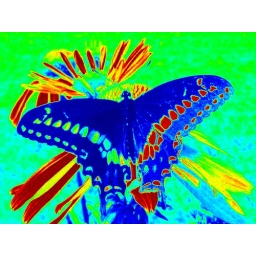
Eastern black swallowtail butterfly photo made with the Heat Map effect in Picnik